The Last Victim (2021 film)

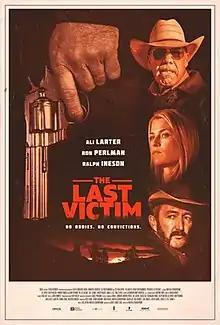
Theatrical release poster

The Last Victim is a 2021 American neo-noir, neo-Western crime-thriller film directed and produced by Naveen A Chathapuram in his directorial debut from a screenplay by Ashley James Louis, based on a story by Doc Justin and Chatapuram. It stars Ali Larter, Ralph Ineson, Ron Perlman, Kyle Schmid, Dakota Daulby, Camille Legg, and Tom Stevens. The plot follows a sheriff's pursuit of a violent gang that is chasing a witness to their crimes.